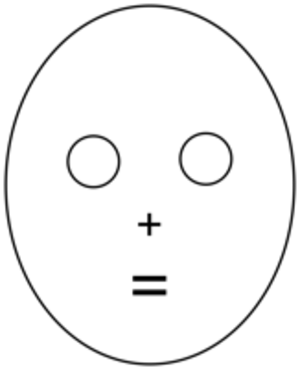
Et pourtant, cela nous apparaît comme un visage
Un modèle scientifique est une représentation simplifiée, et souvent idéale, de la réalité d'un phénomène permettant d'élaborer une théorie plus ou moins précise adhérant aux observations et de prévoir ce qu'il se passerait dans certaines conditions. Dans la plupart des cas, un modèle reste limité à un domaine d'application en dehors duquel ledit modèle n'est plus applicable.